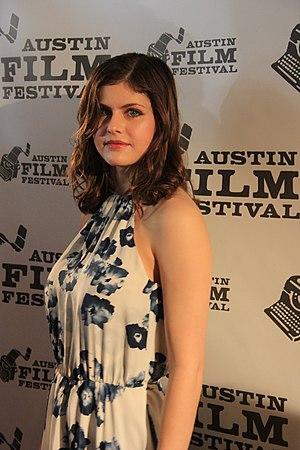
Alexandra Daddario est une actrice américaine, née le 16 mars 1986 à New York.
Un choix est un film américain réalisé par Ross Katz sorti le 5 février 2016 aux États-Unis. Il s’agit de l’adaptation cinématographique du roman du même titre écrit par Nicholas Sparks.